Shoreby Hill Historic District

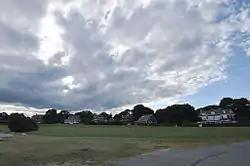

The Shoreby Hill Historic District encompasses a major residential subdivision north of the central business district of Jamestown, Rhode Island. The district was farmland until the late 19th century, and was laid out in two phases. The first, in 1898 includes the lower portion of the area, rising from the shore of Jamestown Harbor; the upper portion was laid out in 1911. The lower portion's layout is in part determined by its hill topography, with winding roads, while the upper portion has a more rectilinear grid street pattern. The district is roughly bounded on the east by Jamestown Harbor, on the north by Emerson Road, Prudence Lane, and Whittier Road, on the west by Plymouth Road (only as far as Longfellow Road), and Coronado Street, and on the south by Knowles Court. The area was designed by Ernest W. Bowditch as an exclusive and fashionable summer resort area, with larger houses on well-proportioned lots. The ninety houses in the district are predominantly shingle style.